Towers of Midnight

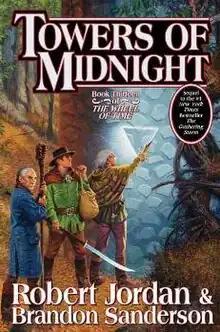
Final cover for Towers of Midnight featuring Mat Cauthon, Thom Merrilin and Noal Charin

Towers of Midnight is a fantasy novel by Robert Jordan and Brandon Sanderson. It is the sequel to the novel "The Gathering Storm", and the 13th book in the "Wheel of Time" series.